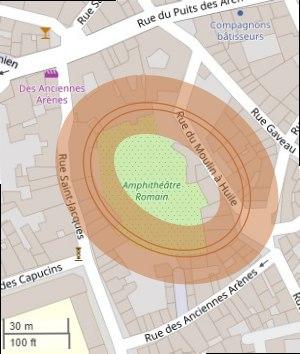
Les arènes de Béziers sont un amphithéâtre de la colonie romaine Colonia Vrbs Julia Septimanorum Baeterrae construit au Iᵉʳ siècle de notre ère, sans plus de précision possible, au sud de la ville romaine de Baeterrae en Gaule narbonnaise, près du théâtre antique, sur la colline Saint-Jacques.